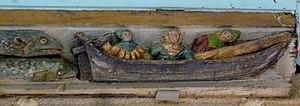
Cléden-Cap-Sizun
Cléden-Cap-Sizun [kledɛ̃ kap sizœ̃] est une commune du département du Finistère, dans la région Bretagne, en France.